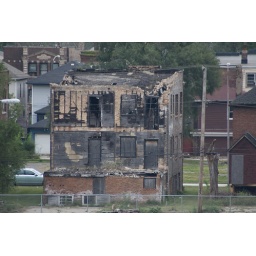
Ruined house spotted from the top of City Methodist in Gary, IN.